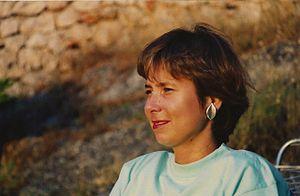
Madeline-Ann Aksich, née le 28 juin 1956 à Montréal et morte le 25 septembre 2005, est une travailleuse humanitaire québécoise.